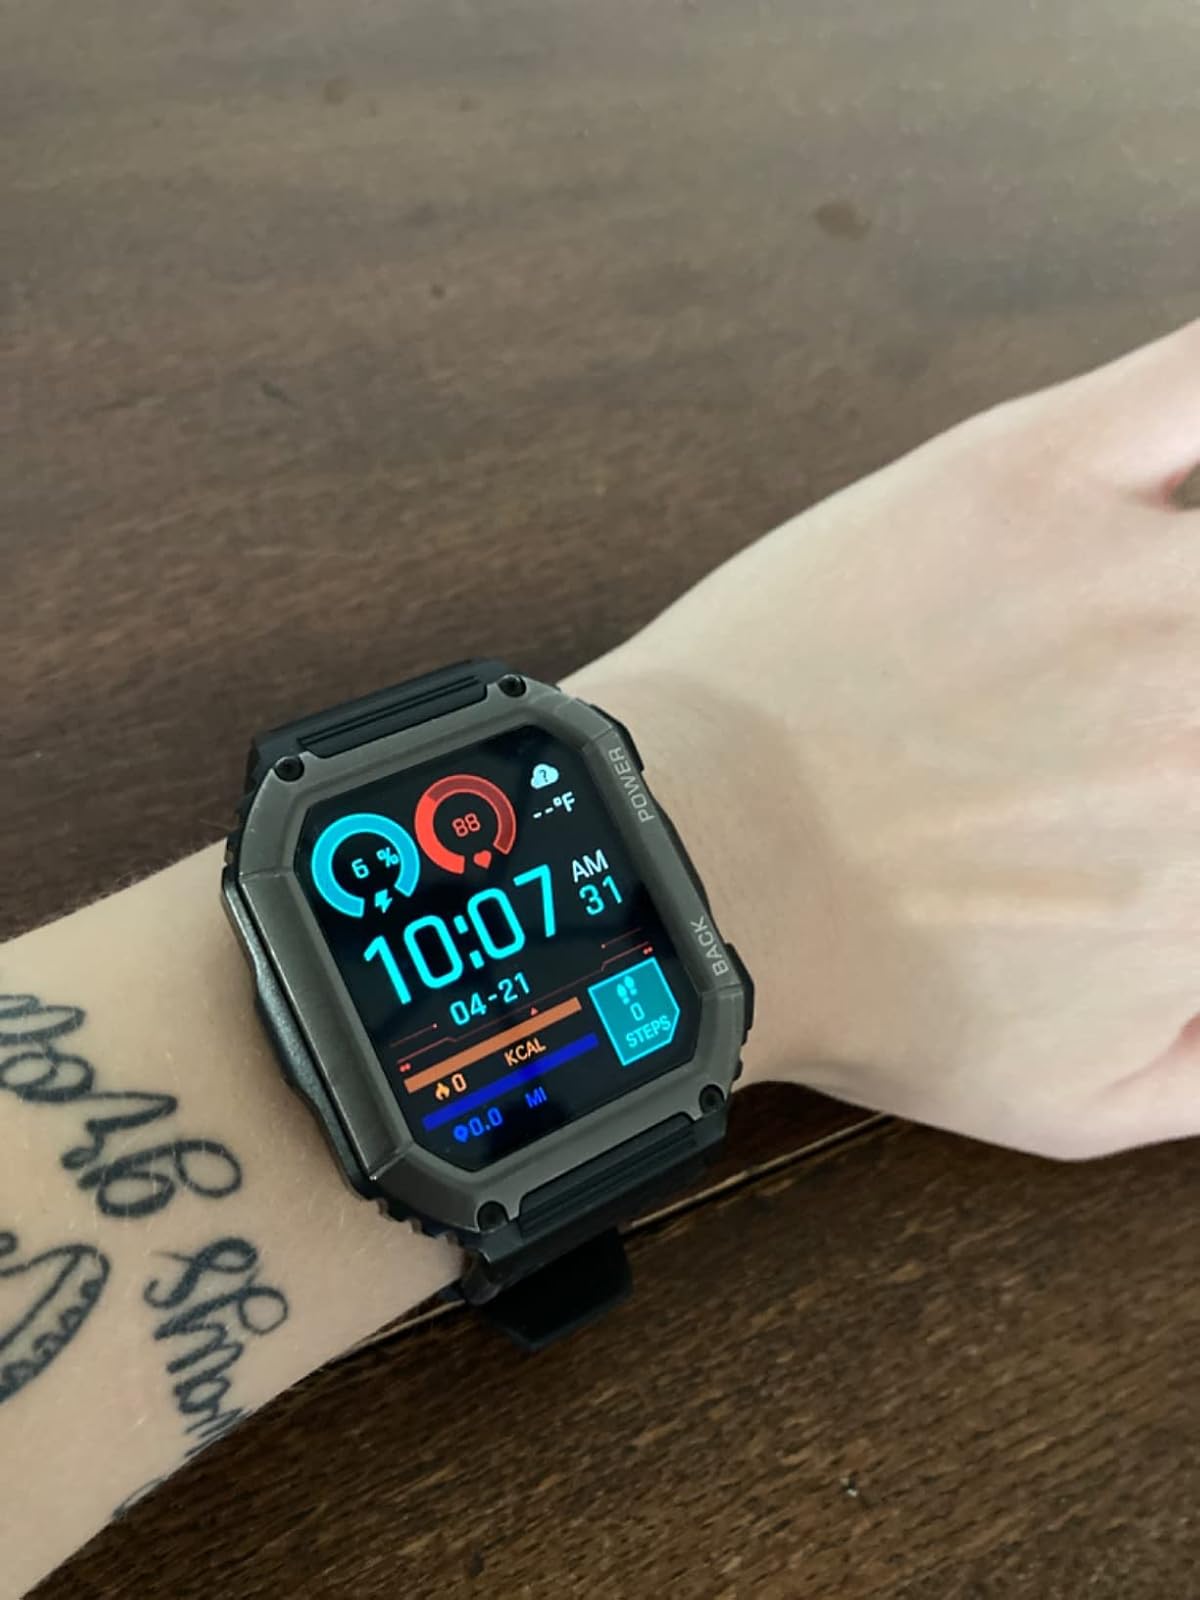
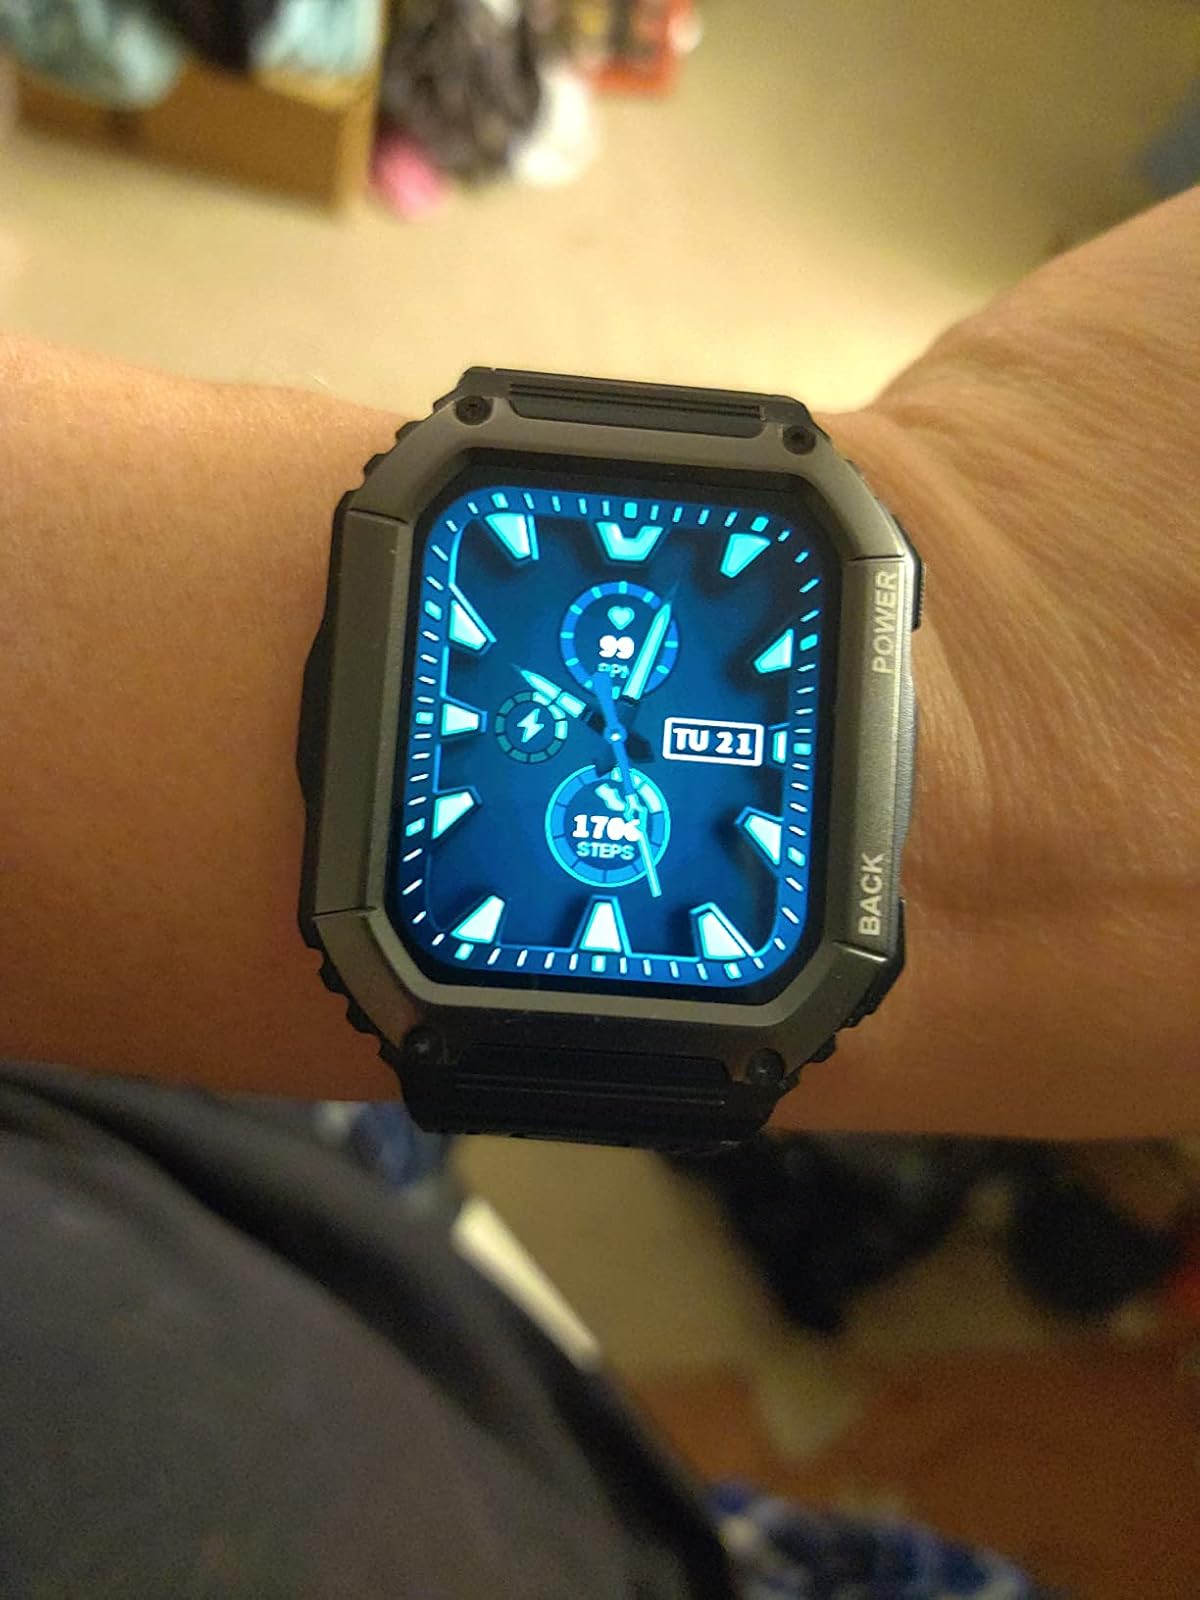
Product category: smartwatch
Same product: yes